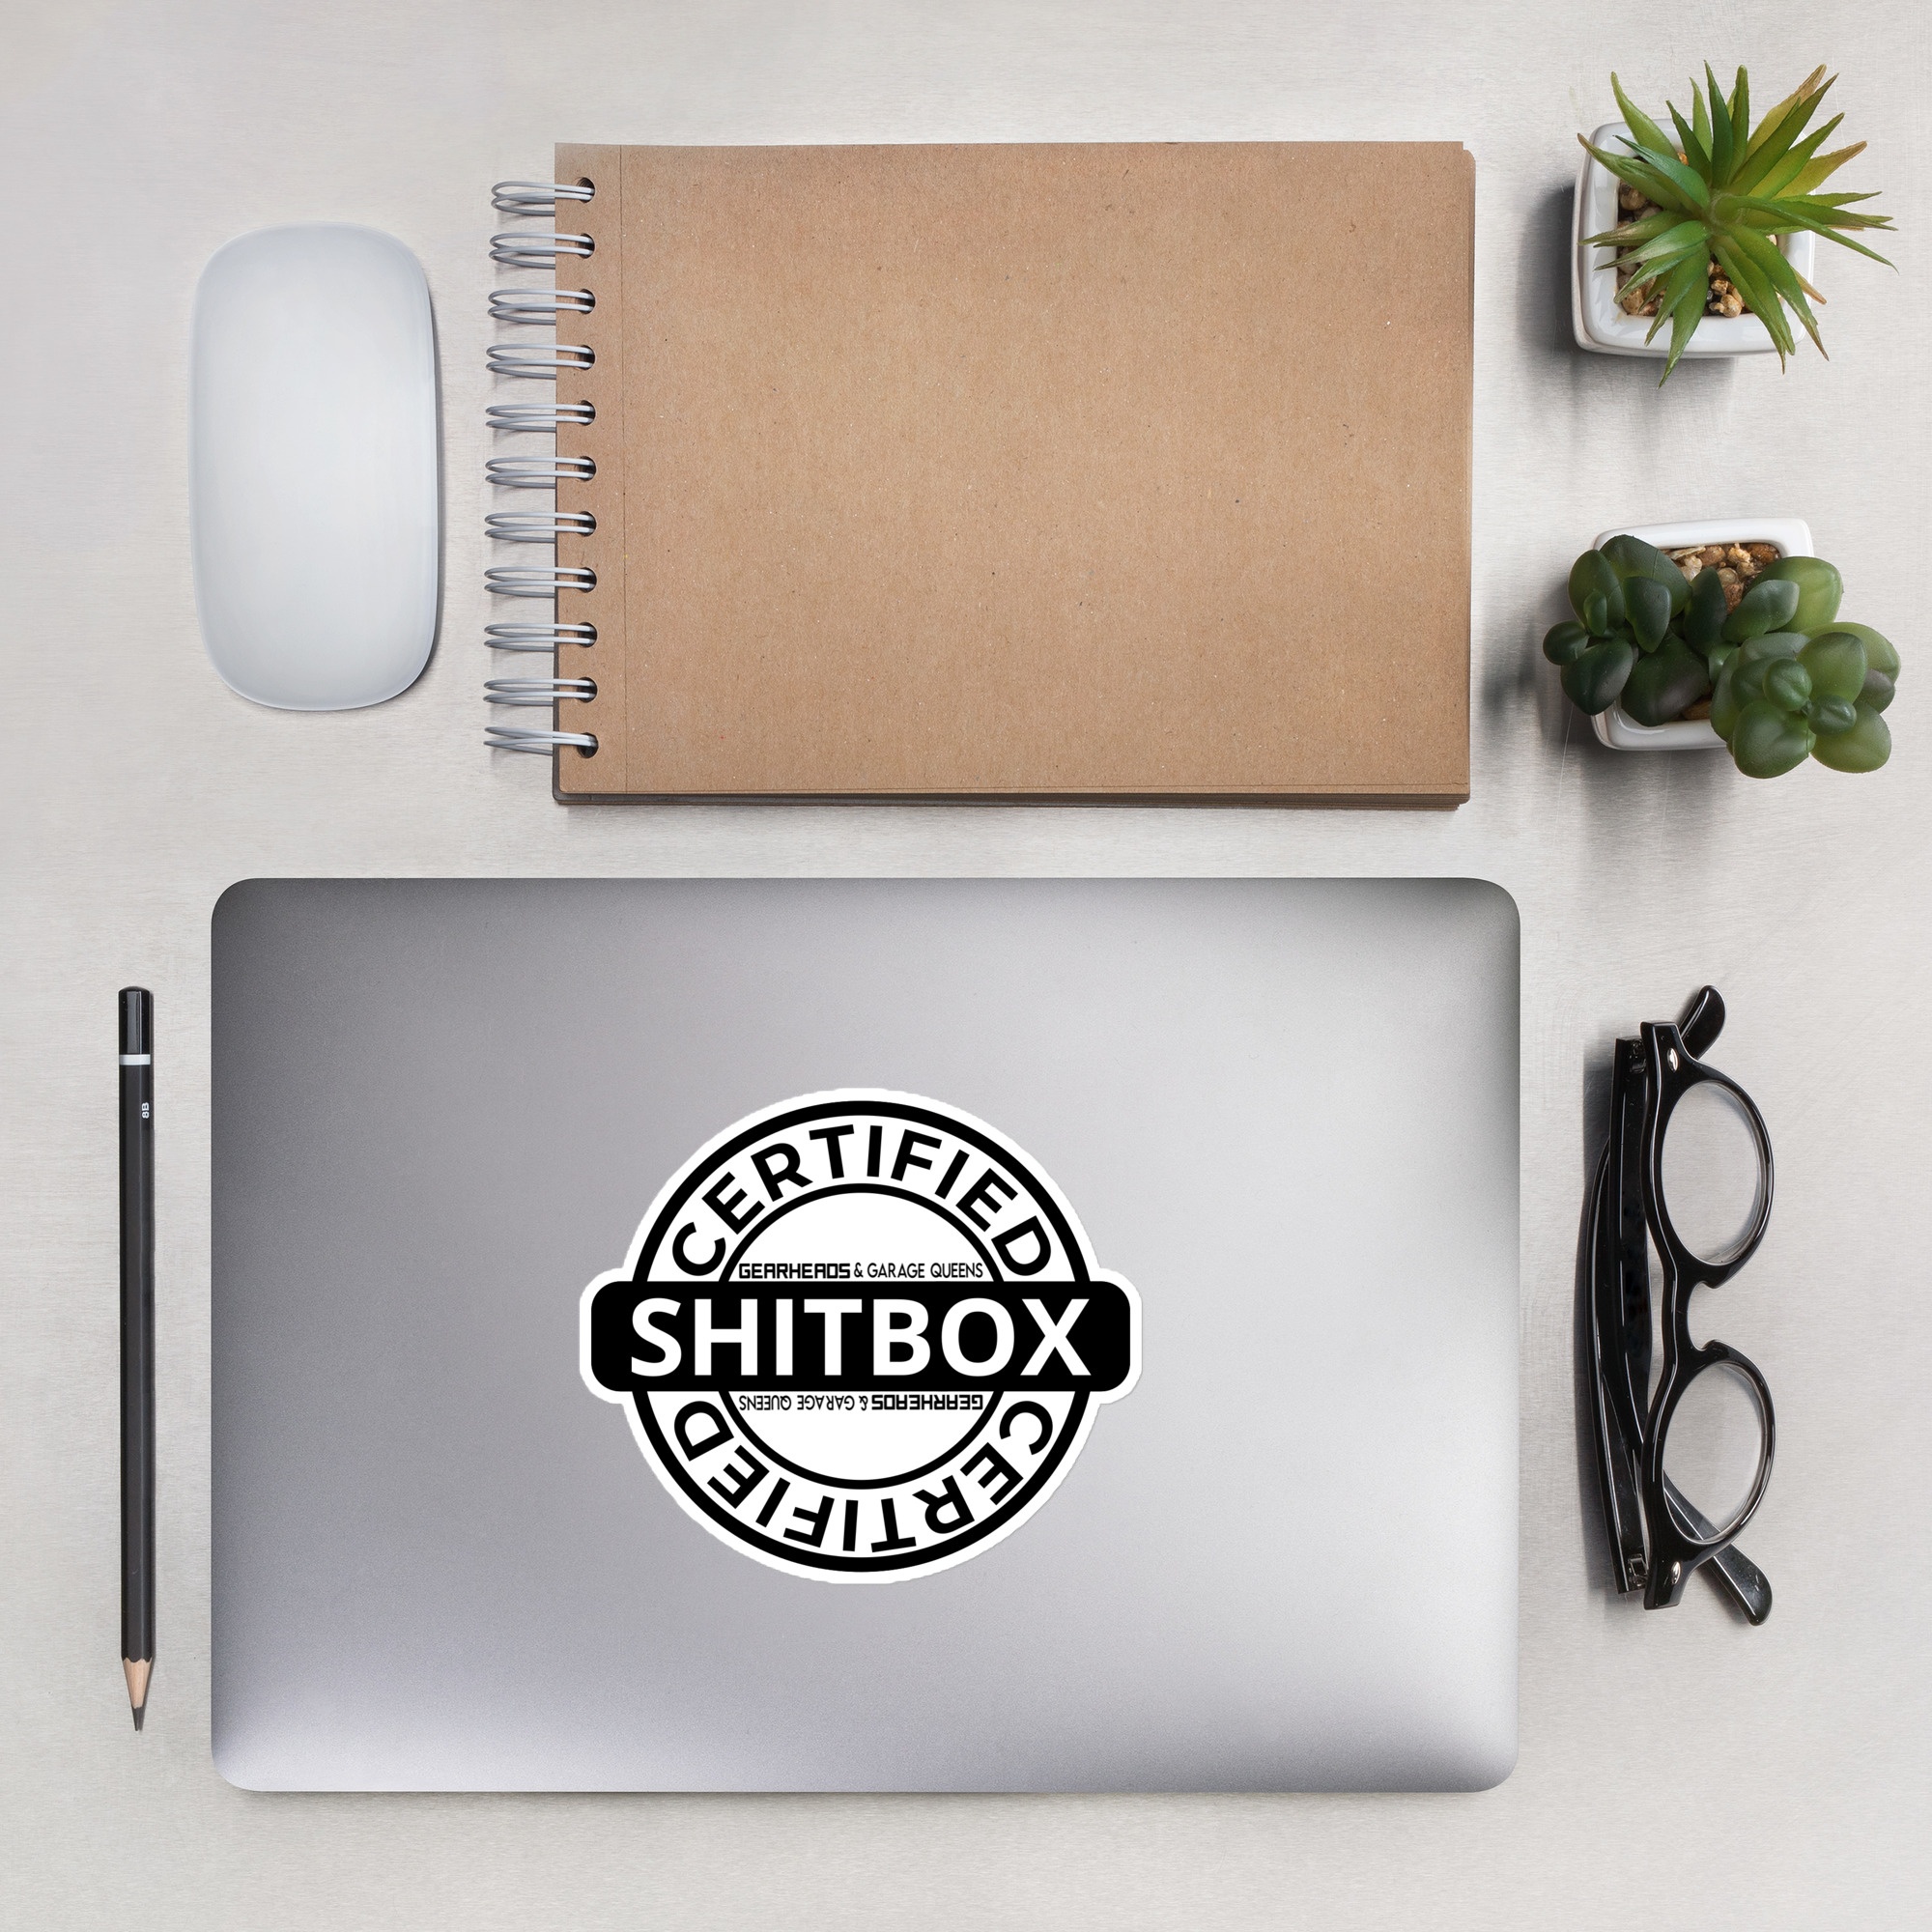
CERTIFIED SHITBOX - Bubble-free stickers
These stickers are printed on durable, high opacity adhesive vinyl which makes them perfect for regular use, as well as for covering other stickers or paint. The high-quality vinyl ensures there are no bubbles when applying the stickers. • High opacity film that’s impossible to see through • Fast and easy bubble-free application • Durable vinyl, perfect for indoor use • 95µ density Don't forget to clean the surface before applying the sticker.
Brand: Gearheads and Garage Queens
Category: Vehicles & Parts > Vehicle Parts & Accessories > Vehicle Maintenance, Care & Decor > Vehicle Decor > Bumper Stickers